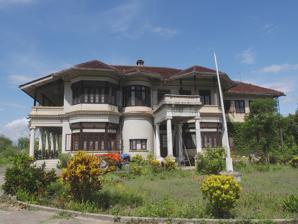
Building: Hsipaw Palace
Country: Myanmar
Year built: 1924
Former palace in Shan State, Myanmar Hsipaw Palace သီပေါဟော် General information Address Hsipaw , Shan State , Myanmar Coordinates 22°37′34″N 97°18′18″E / 22.626°N 97.305°E / 22.626; 97.305 Completed 1924 Hsipaw Palace , also known as the Hsipaw Haw ( Burmese : သီပေါဟော် ) or East Haw , is the former residence of the ruler of Hsipaw State , a principality in Burma (now Myanmar). Built in the style of an English country villa on a 5-acre compound, the palace is best known for being the residence of Sao Kya Seng and his consort Inge Sargent , and is the sole remaining palace in Hsipaw today. History Hsipaw Palace was built by Sao Ohn Kya in 1924. It was the third of three palaces or ( haw in Shan) constructed in Hsipaw, the others built by Sao Khun Sai in 1888, and Sakhantha Palace, built by Sao Khe in 1922. Sakhantha Palace ( my:စခန်းသာဟော် ), located in the village of Sakhantha, was used as a summer retreat by the ruling family and is built in the neoclassical style . The palace's left wing was burned down during World War II , while the rest of the building remains intact. Following the 1962 Burmese coup d'état , Sao Kya Seng was detained by authorities. His family vacated the palace premises in 1963, after 11 months of house arrest. In 1972, Sao Kya Seng's nephew Sao Oo Kya moved into the former palace, which was open to the public in 1996. References